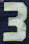
Number: 3